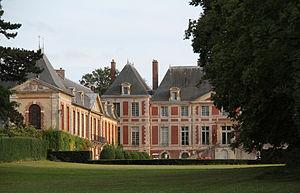
Le château de Guermantes
Guermantes est une commune française située dans le département de Seine-et-Marne en région Île-de-France.